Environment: real
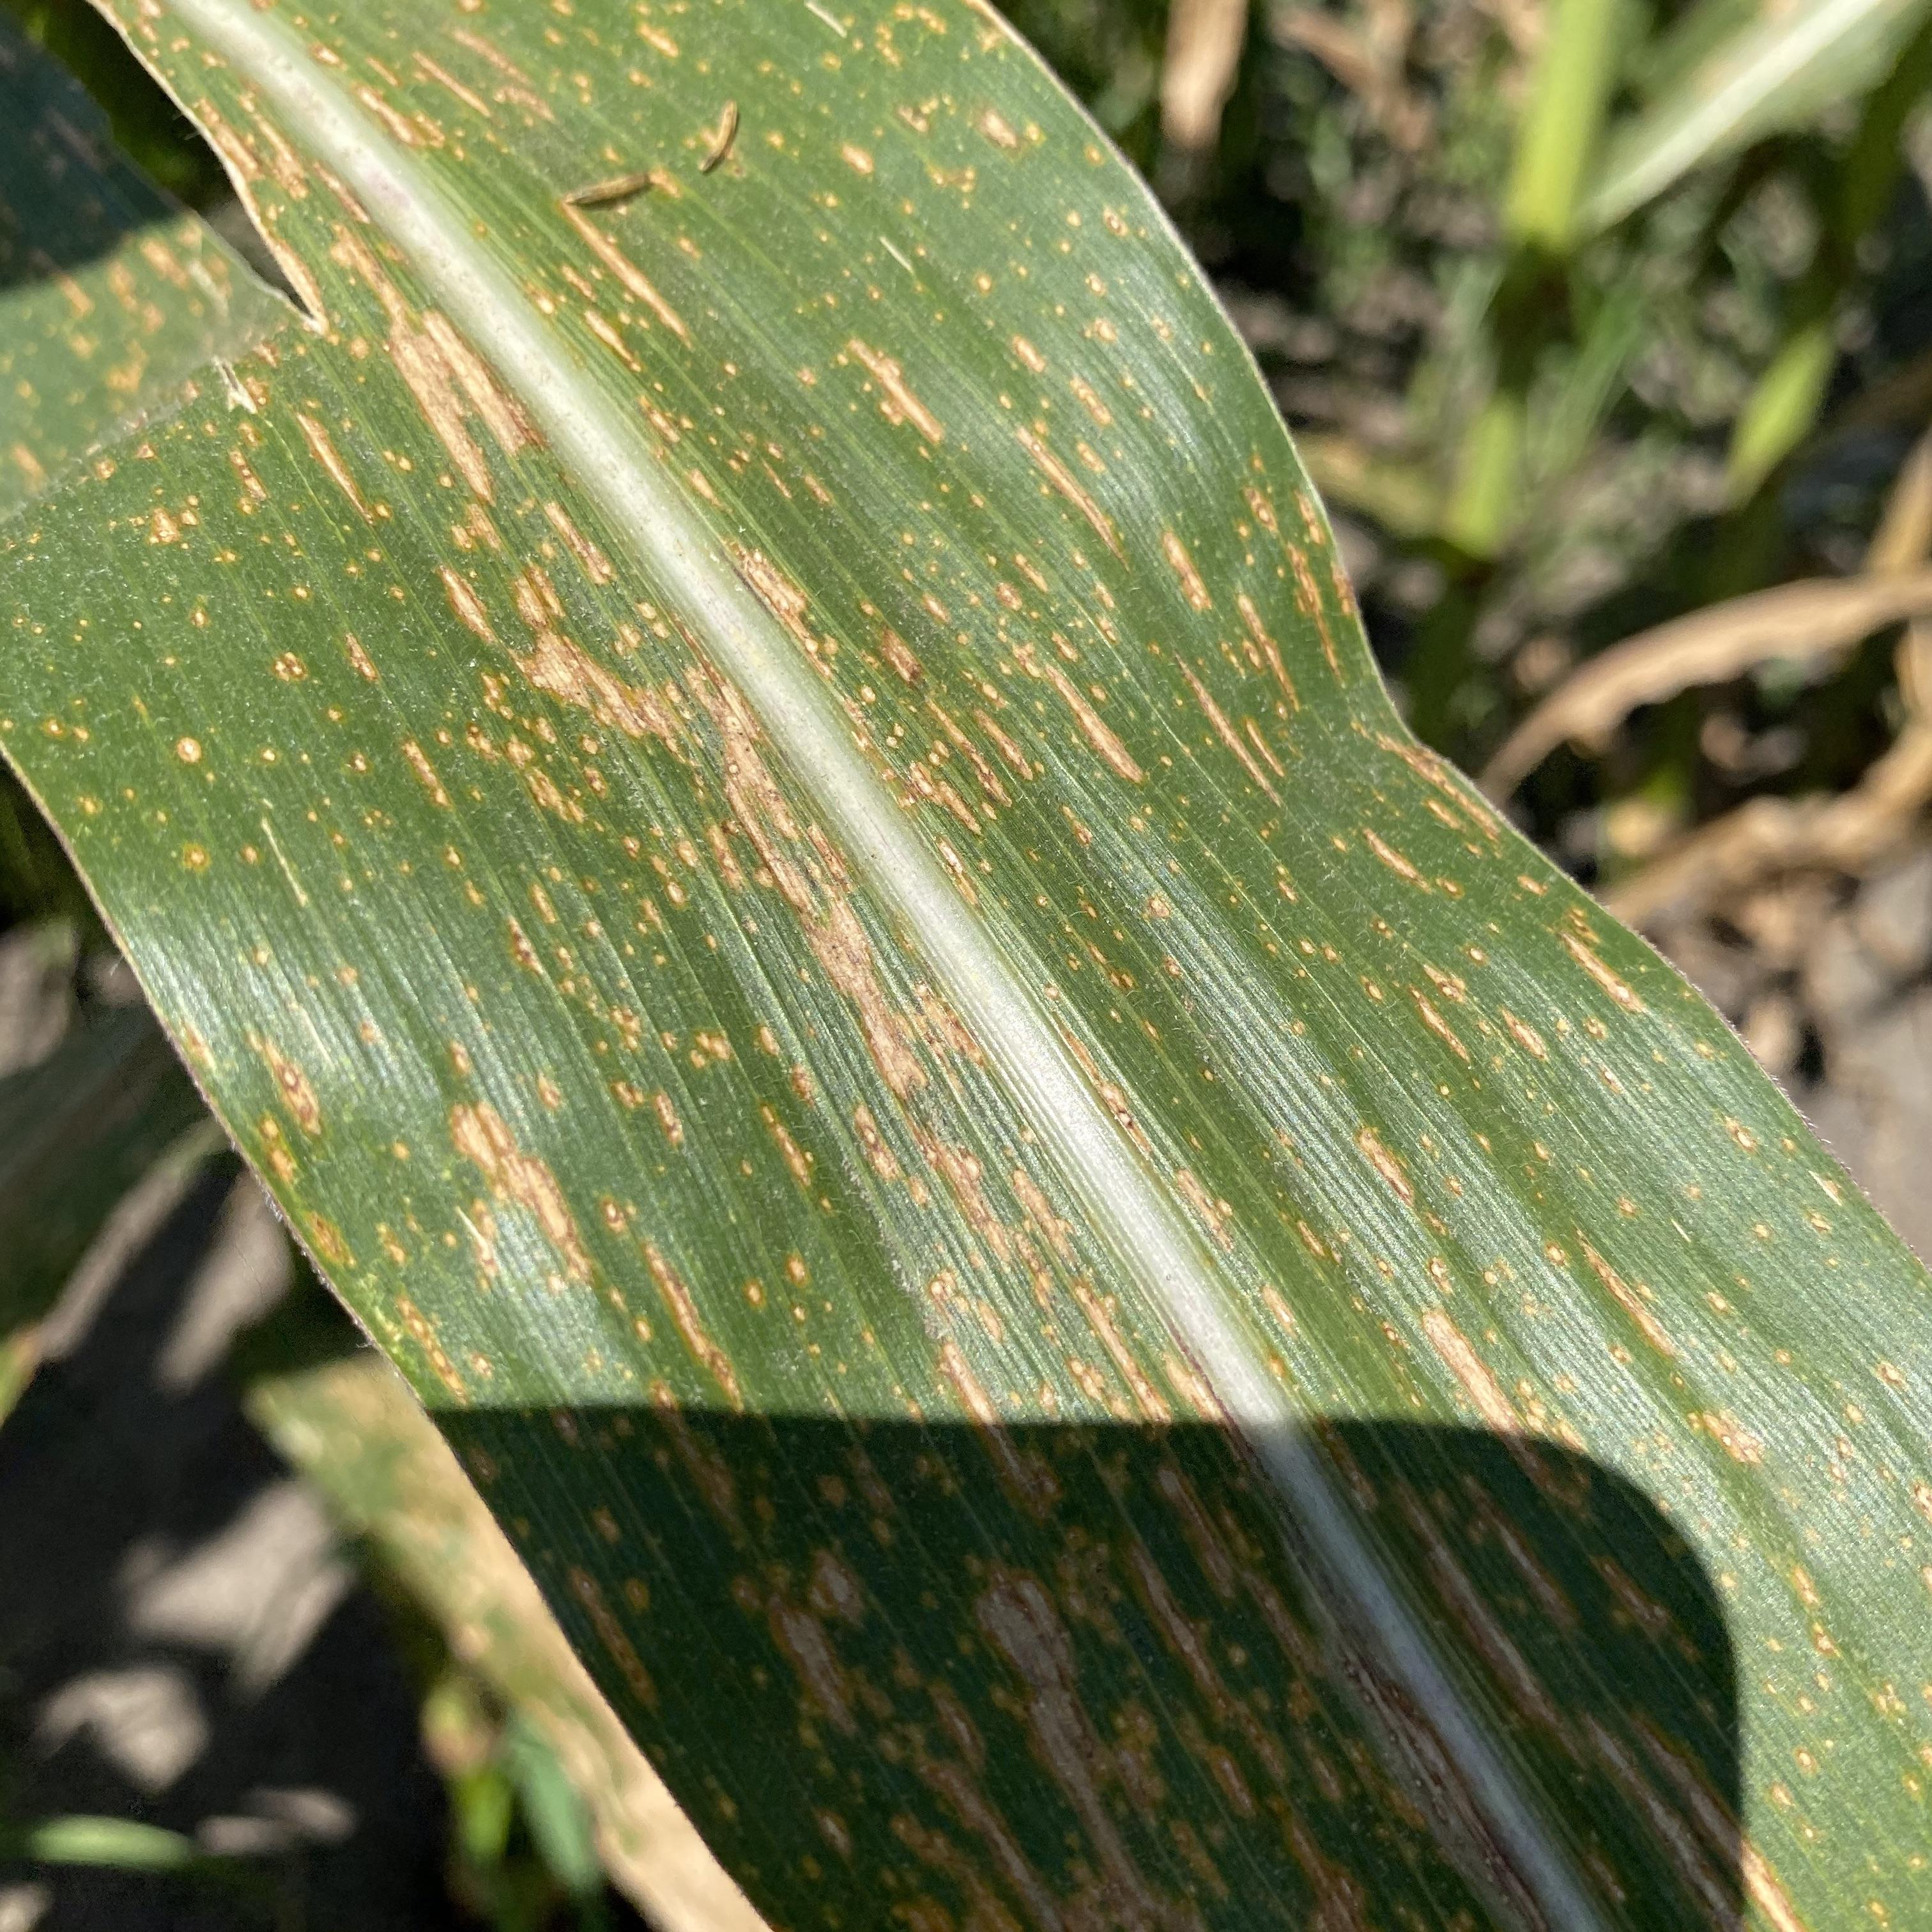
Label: gray_leaf_spot